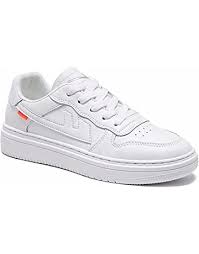
Label: Sneaker